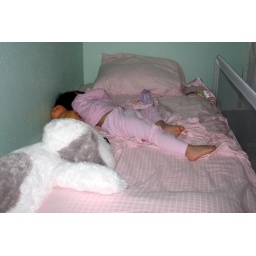
Waking up in her big girl bed